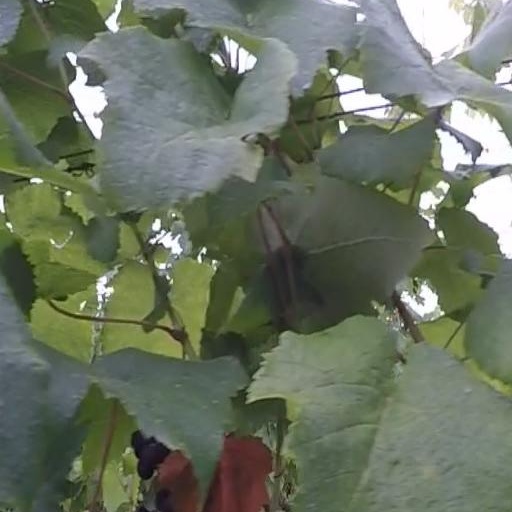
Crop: grape